Josef Philipp Vukassovich

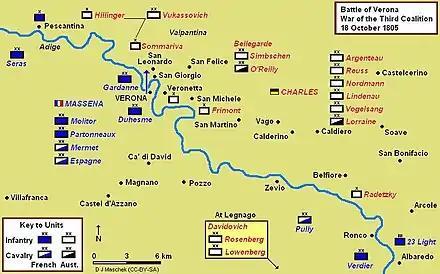
Battle of Verona on 18 October 1805. Vukassovich's position is at the upper left.

Vukassovich served in Italy during the War of the Second Coalition. As the French were driven back by Austrians and Alexander Suvorov, Pyotr Bagration captured Brescia in a decisive move on 21 April 1799. Loss of Brescia compelled general Schérer to further retreat. The general, commanding the French forces, was replaced by Moreau, and new defensive positions were taken along the Adda River. Vukassovich surprised the French crossing the river at Brivio, while general Ott managed a crossing at Trezzo (see Battle of Cassano). On 28 April 1799, Vukassovich trapped Jean Sérurier and 3,000 French troops at Verderio. After a "sharp fight" Sérurier and his 2,700 surviving soldiers laid down their arms. Vukassovich then led the army's advance guard in the capture of numerous towns in northwest Italy. In July 1799, he became the proprietor of the newly formed (in 1798) "Vukassovich" Infantry Regiment # 48. The similarly numbered "Schmidfeld" Regiment had been disbanded in 1795. He would remain the regiment's proprietor until his death.